Fifth and Main Historic District

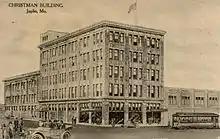
A postcard drawing of the Christman Dry Goods Company as it appeared at the time it was built in 1917.

The Christman Building at 501-505 South Main Street is the most prominent building of the Fifth and Main Historic District. It stands five stories, not including the mezzanine level, and dominates the corner of Fifth and Main streets, with elevations and entrances facing both streets. It has brick walls, a concrete foundation and a flat roof. It has brown brick and light terra cotta on the main elevations, and red brick on secondary wall surfaces. The main retail space near the front doors features a large room that is two stories tall, with mezzanine spaces at the front and back that are linked by a narrow balcony along the north wall. The room features two rows of monumental square columns that are topped with egg and dart molding, and adorned with large shield-shaped medallions that feature the letter "C" for Christman. That room takes up almost all of the ground floor; the rest of the space contains an elevator lobby and formal staircase for access to the upper floors. It was built in 1917 to house the Christman Dry Goods Company, which had occupied a previous three-story building on that site.